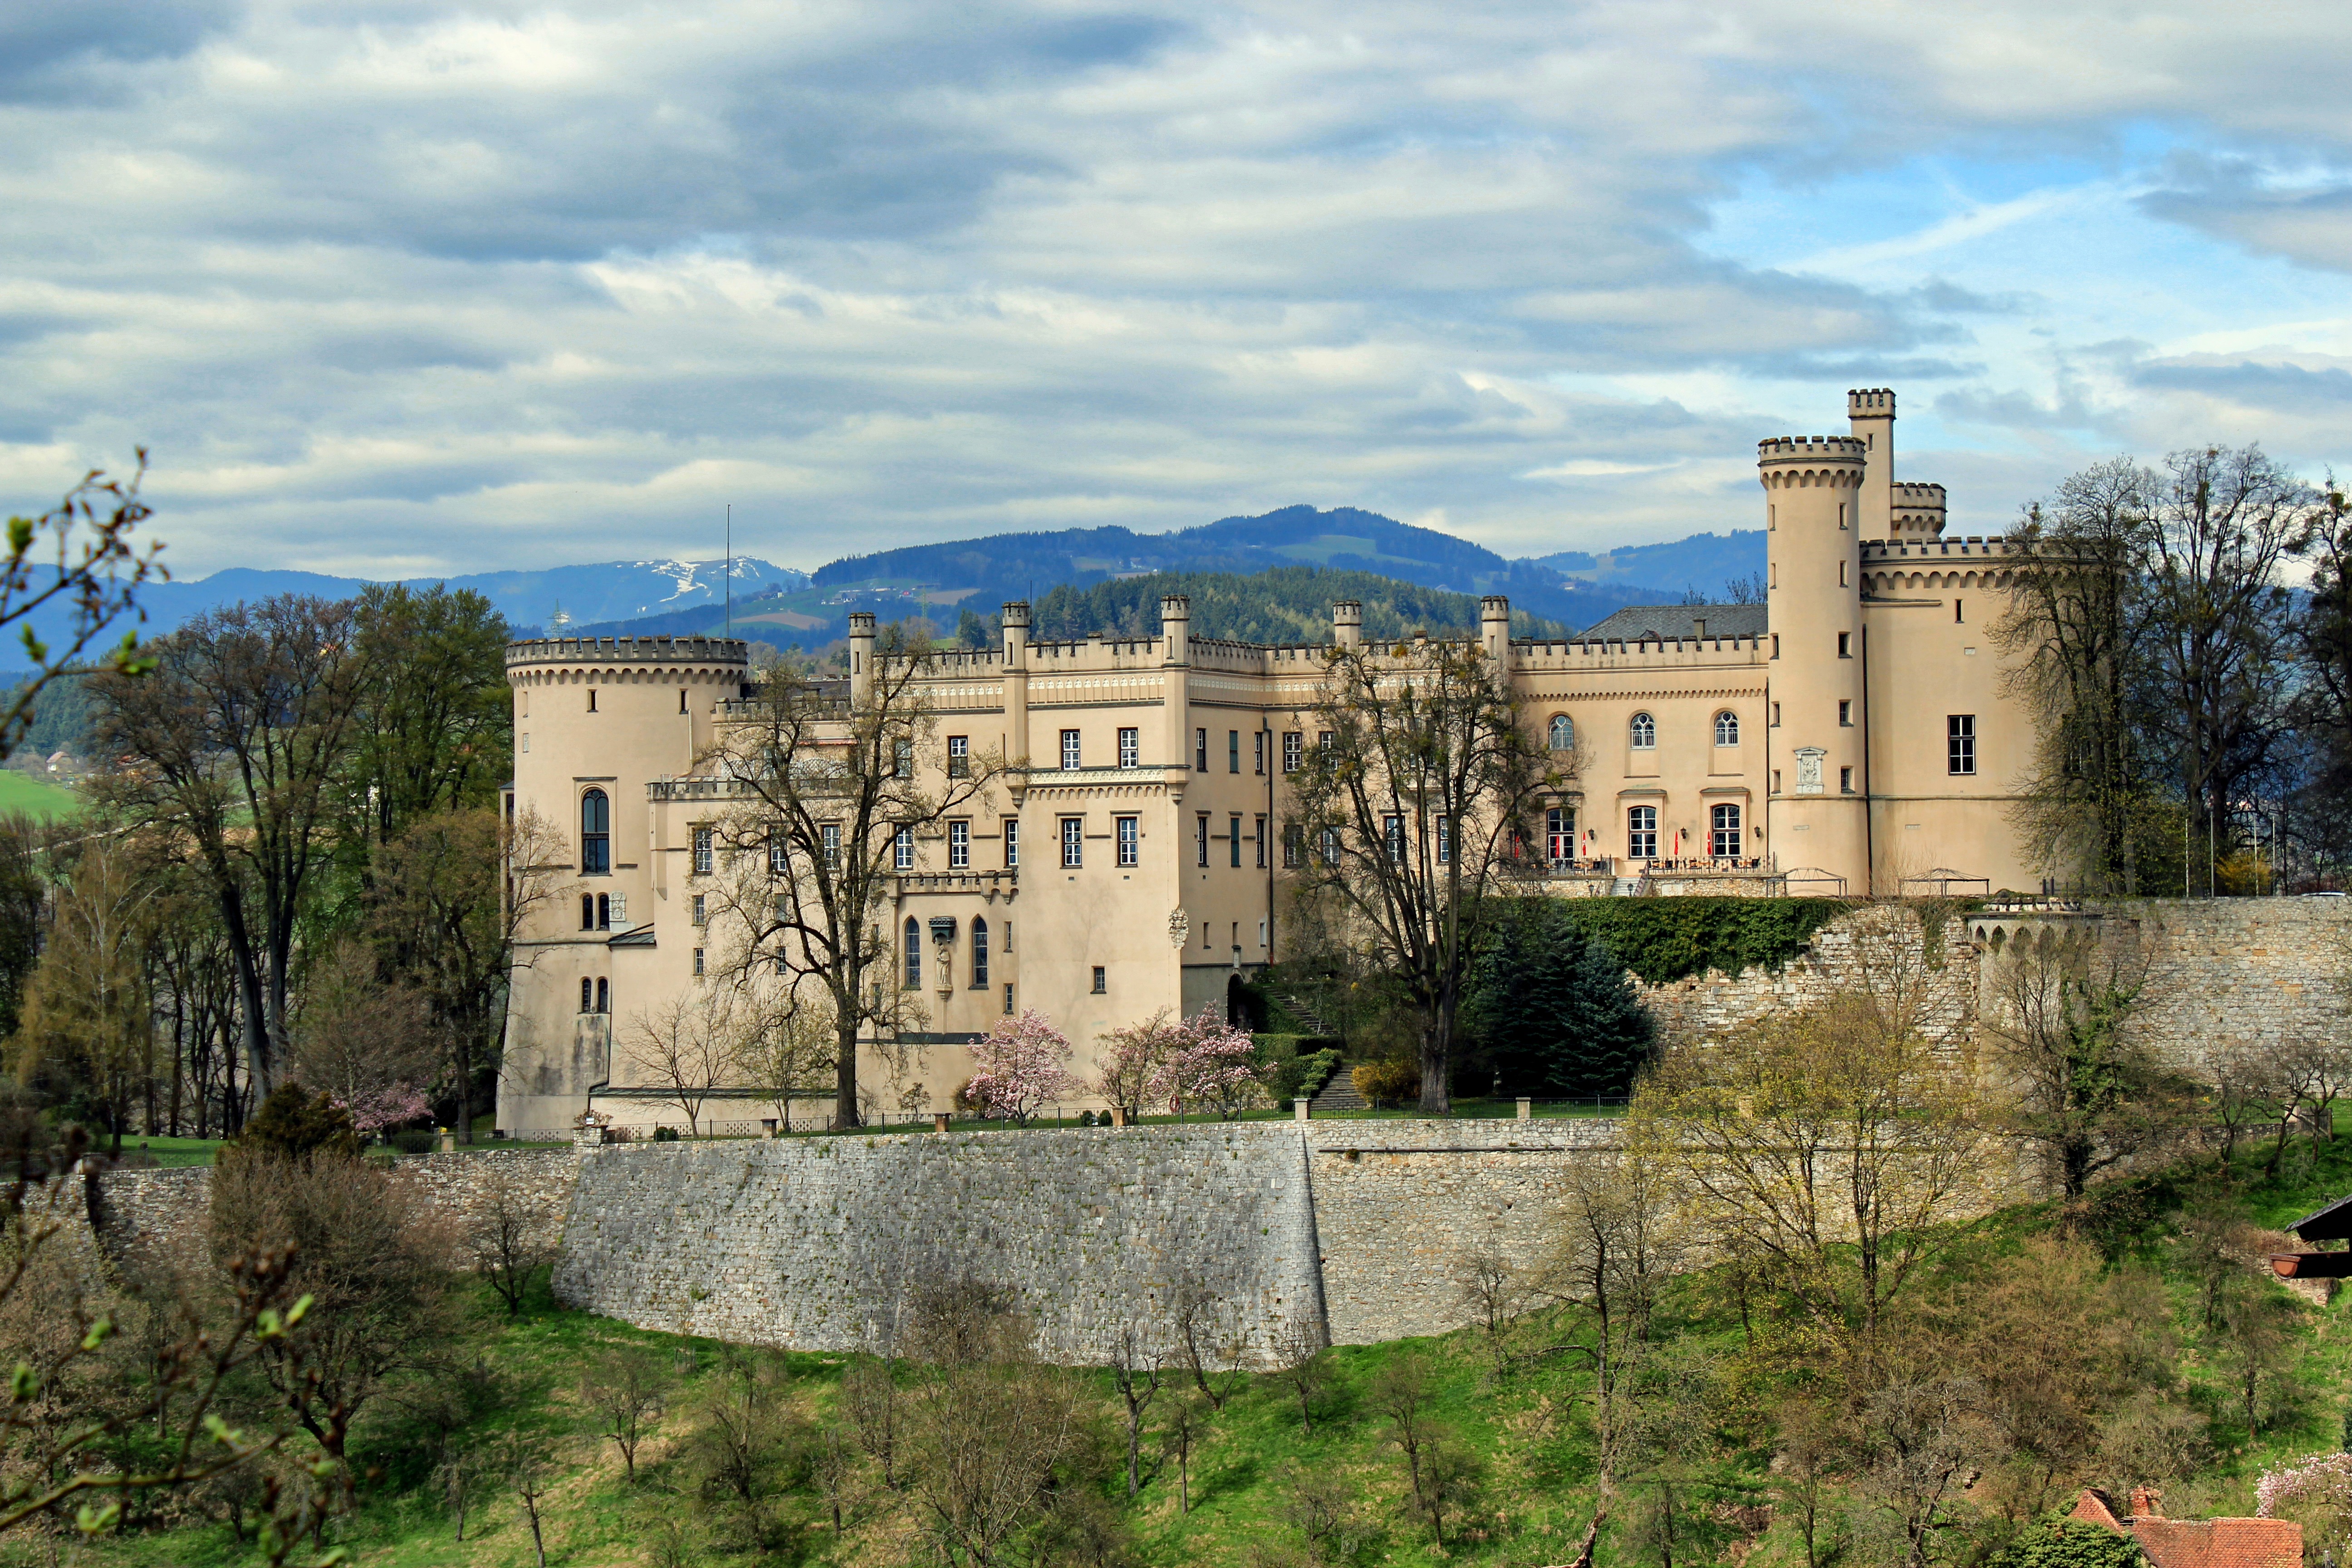
landscape, nature, sky, countryside, mansion, building, chateau, palace, wall, country, scenic, castle, landmark, historic, fortification, waterway, austria, trees, outside, clouds, fortress, mountains, ruins, monastery, historical, estate, moat, wolfsberg, stately home, water castle